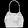
Label: Bag